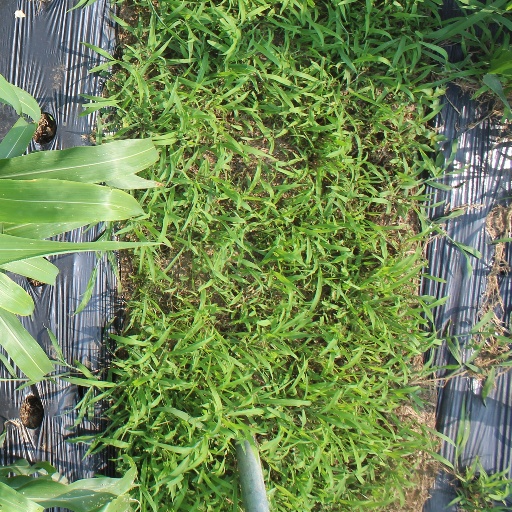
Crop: sorghum